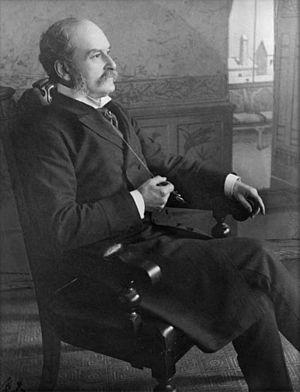
Arthur Sturgis Hardy était un avocat et homme politique canadien qui a été le quatrième premier ministre de l'Ontario de 1896 à 1899, sous la bannière du Parti libéral.
Cette page concerne des événements d'actualité qui se sont produits durant l'année 1896 dans la province canadienne de l'Ontario.
Le premier ministre de l'Ontario est le chef du gouvernement de la province canadienne de l'Ontario. Le premier ministre préside au Conseil exécutif en tant que premier ministre de la Reine.